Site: brandenburg
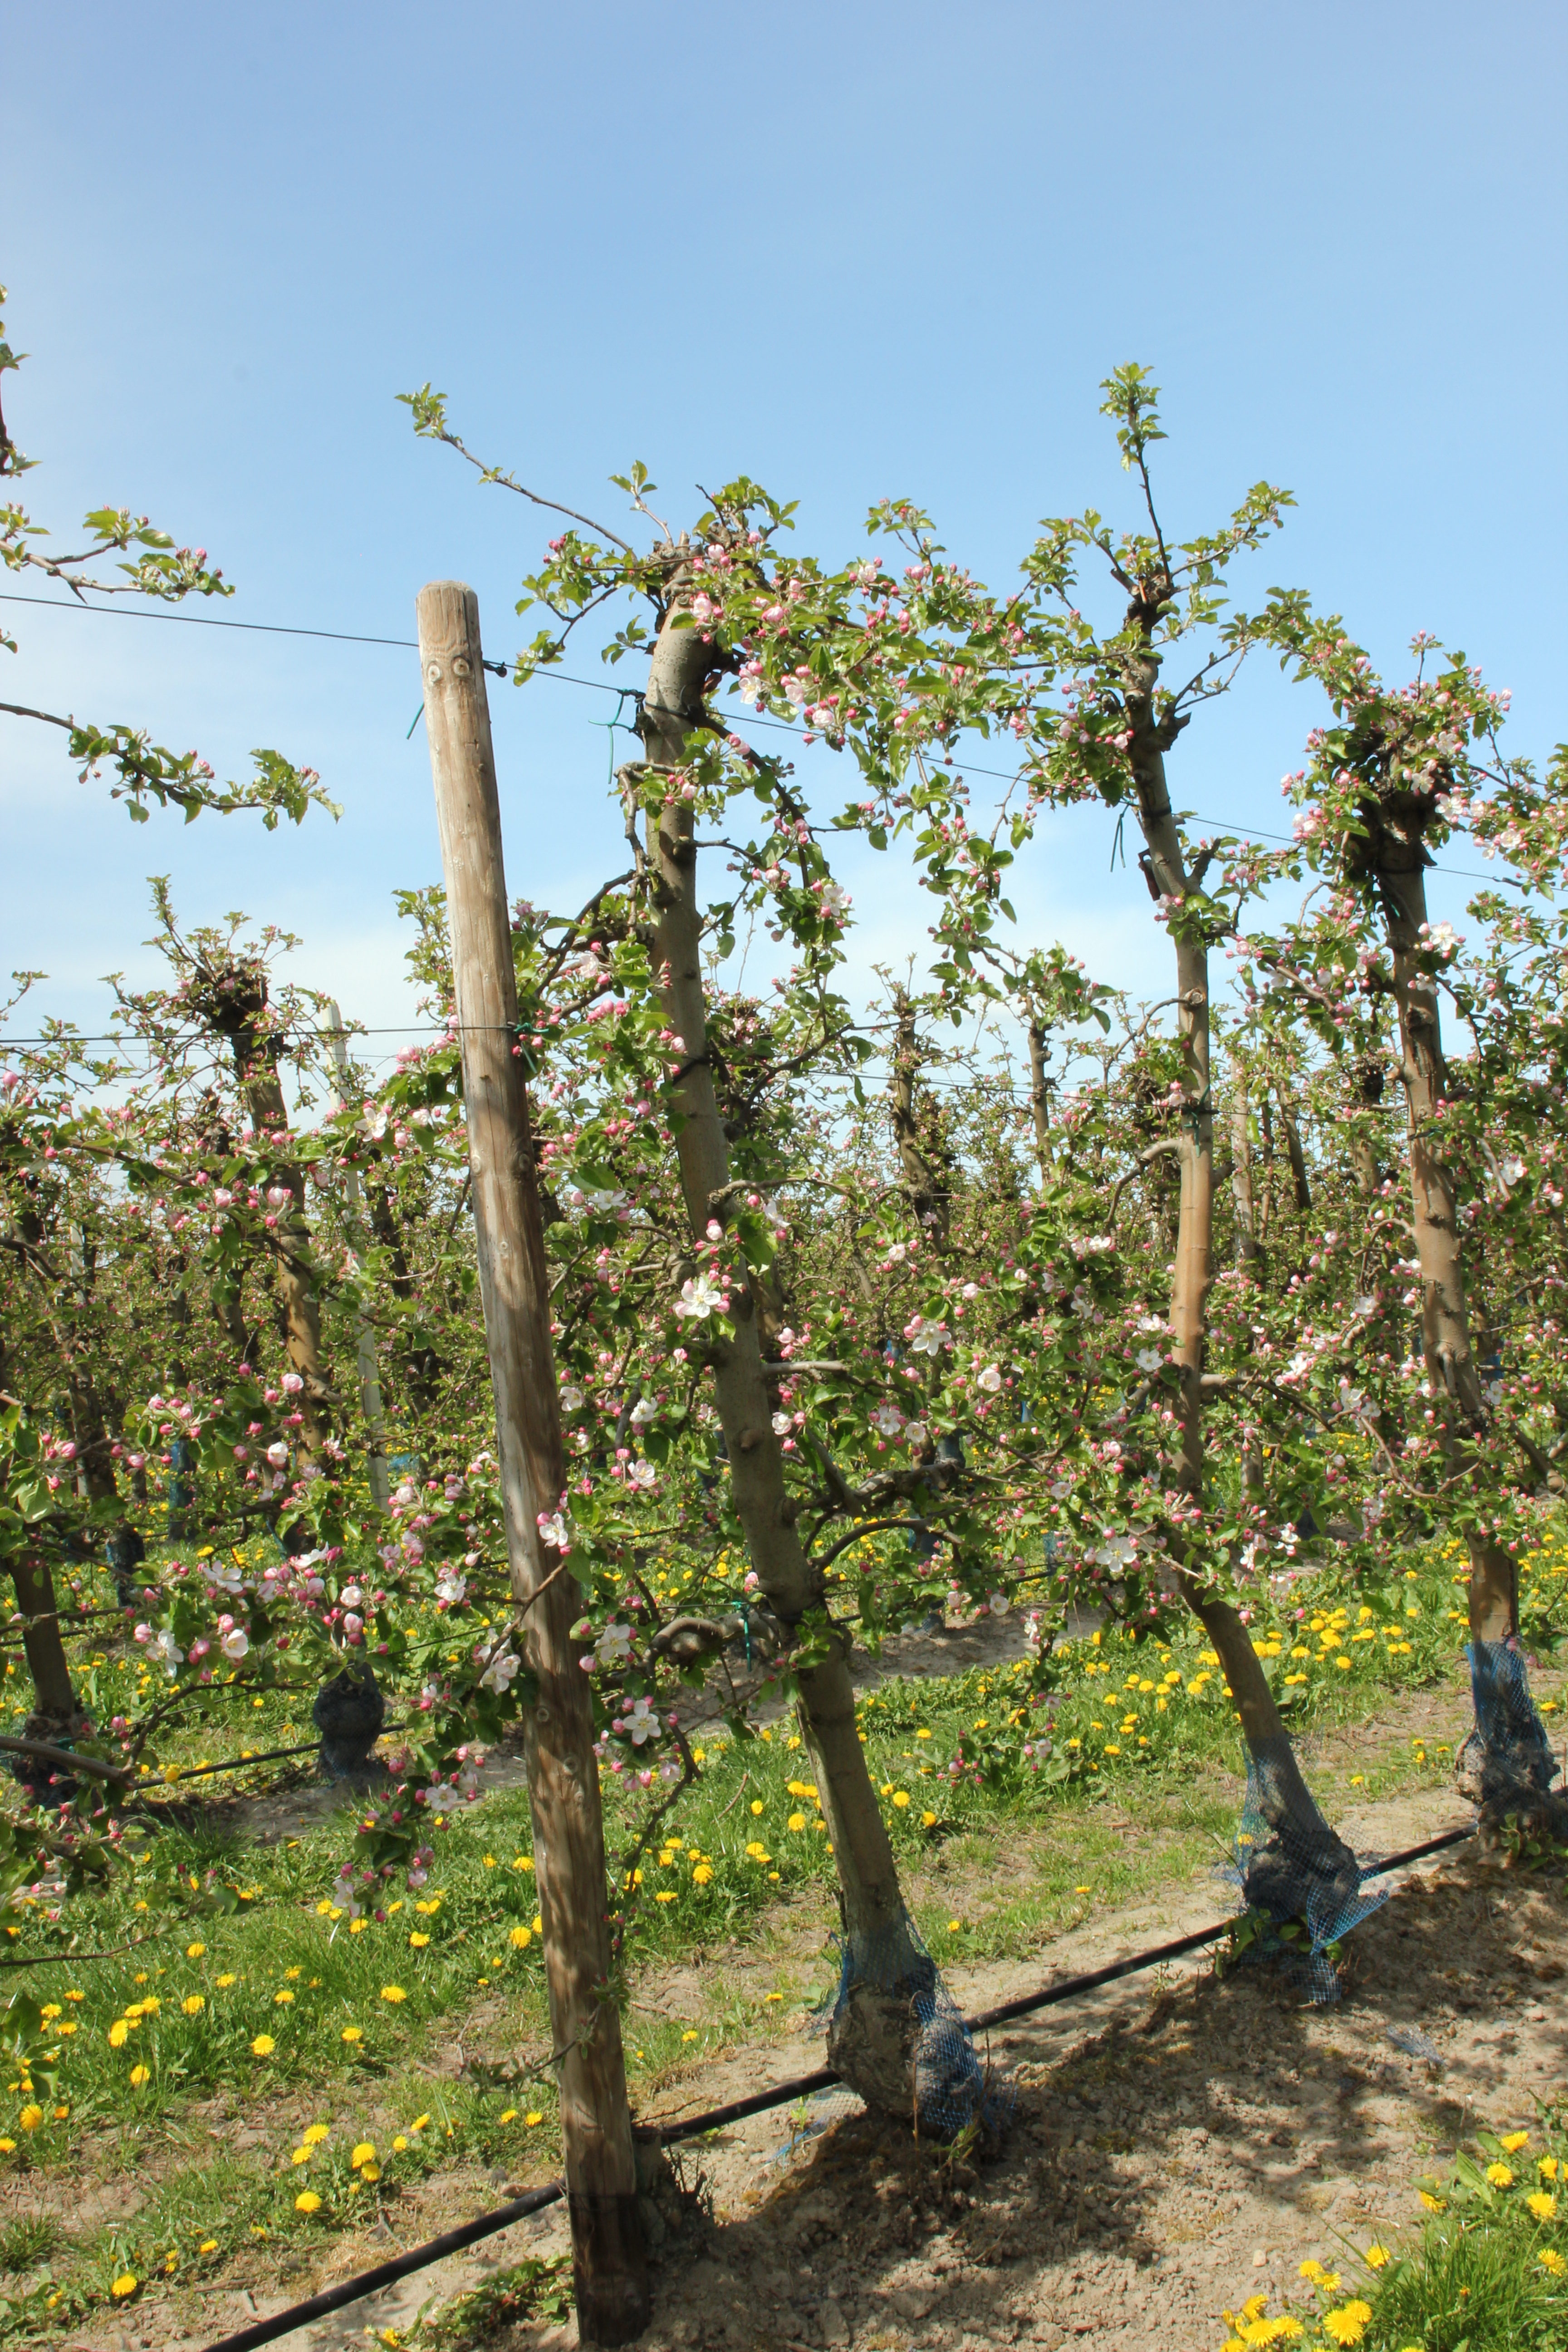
Growth stage (BBCH 57): Inflorescence emergence